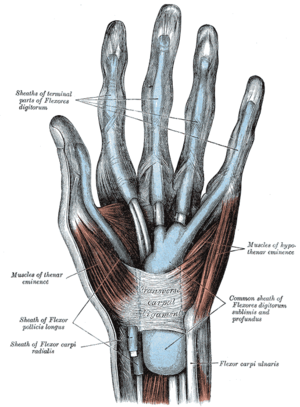
L'éminence hypothénar est une région de la main comprenant un groupe de quatre muscles qui contrôlent le mouvement de l'auriculaire. De la superficie vers la profondeur, on trouve les muscles court palmaire, abducteur de l'auriculaire, court fléchisseur de l'auriculaire et opposant de l'auriculaire. Ils sont innervés par le nerf ulnaire.